New South Wales Government Railways

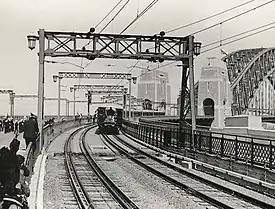
A Standard stock electric suburban set, the first passenger train over the Sydney Harbour Bridge in 1932

New South Wales Government Railways (NSWGR) was an agency of the Government of New South Wales that administered rail transport in the colony, and then the state, of New South Wales, Australia, between 1855 and 1932.